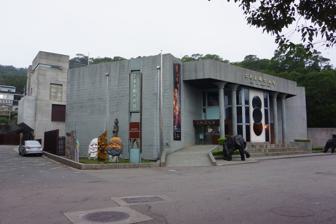
Building: Sanyi Wood Sculpture Museum
Country: Taiwan
Year built: 1990
Museum in Sanyi, Miaoli County, Taiwan Sanyi Wood Sculpture Museum 三義木雕博物館 Former name Sanyi Wood Sculpture Arts Gallery Established 9 April 1995 Location Sanyi , Miaoli County , Taiwan Coordinates 24°24′21.4″N 120°45′39.4″E / 24.405944°N 120.760944°E / 24.405944; 120.760944 Type museum Website Official website The Sanyi Wood Sculpture Museum ( traditional Chinese : 三義木雕博物館 ; simplified Chinese : 三义木雕博物馆 ; pinyin : Sānyì Mùdiāo Bówùguǎn ) is a museum of wooden sculpture in Sanyi Township , Miaoli County , Taiwan . History The museum building was constructed in March 1990 by the Construction Department of the Taiwan Provincial Government . Originally established as Sanyi Wood Sculpture Arts Gallery , it was then later renamed to Sanyi Wood Sculpture Museum . The museum was opened to public on 9 April 1995. In May 2003, the museum underwent renovations to expand its storeroom for permanent collections. Exhibition themes The museum presents the following themes: Introduction of Wood Sculpture Styles of Each Chinese Dynasty Austronesian Tribe Wood Sculpture Origins of Sanyi Wood Sculpture Wood Sculpture Exhibition Hall Temples Deities Architecture and Furniture Exhibition of Mix Media Invitational Exhibition Transportation The museum is accessible within walking distance southwest from Sanyi Station of the Taiwan Railways . See also List of museums in Taiwan Art in Taiwan References